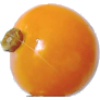
Label: physalis